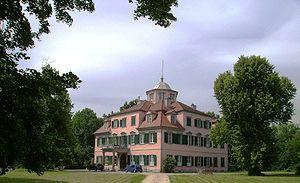
Frédéric-Louis, né le 1ᵉʳ septembre 1688 à Strasbourg et mort le 4 juin 1750 au château Lindich, près Hechingen, est Prince de Hohenzollern-Hechingen de 1730 à 1750.